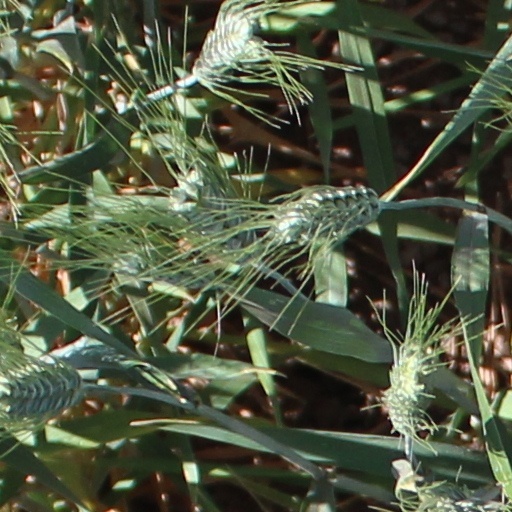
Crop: wheat